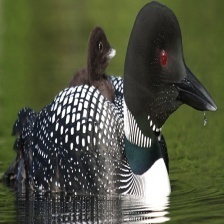
Species: COMMON LOON
Scientific name: GAVIA IMMER